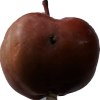
Label: Apple 18